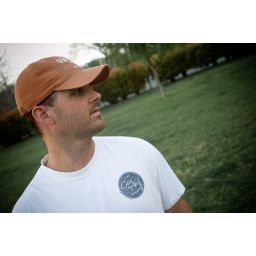
uncle jason fretted over wearing the bar shirt to the church softball game.